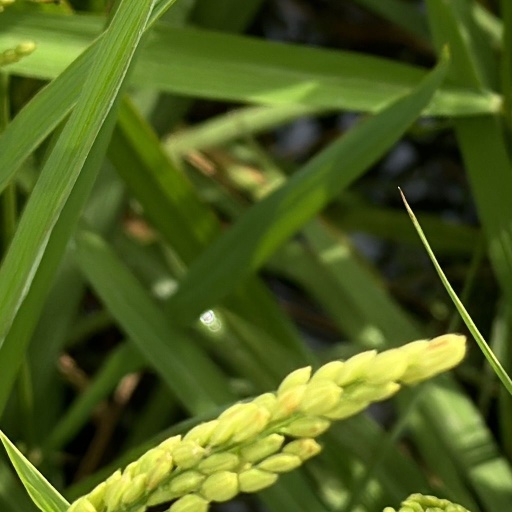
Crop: rice